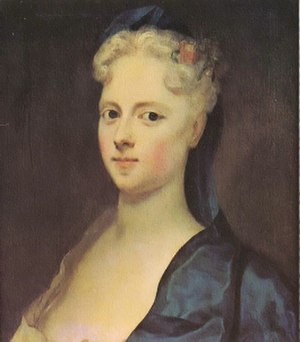
Anna Sophie Reventlow
Anna Sophie, dronning af Danmark-Norge, født komtesse Reventlow var dronning af Danmark-Norge fra 1721 til 1730 som ægtefælle til Frederik 4. Hun var i modsætning til alle hidtidige danske dronninger ikke af kongelig byrd, men datter af den adelige storkansler greve Conrad Reventlow til Clausholm.